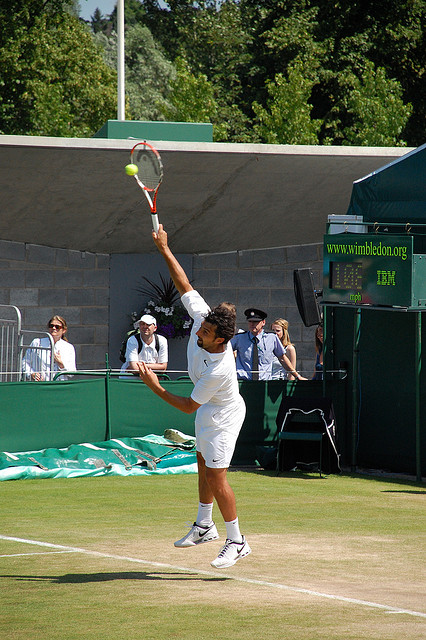
vận động viên tennis nam đang nhảy lên vung vợt đánh bóng